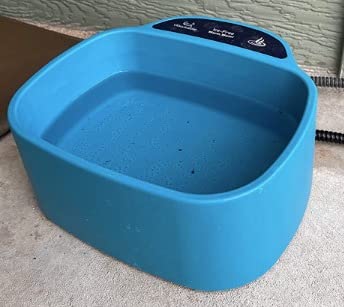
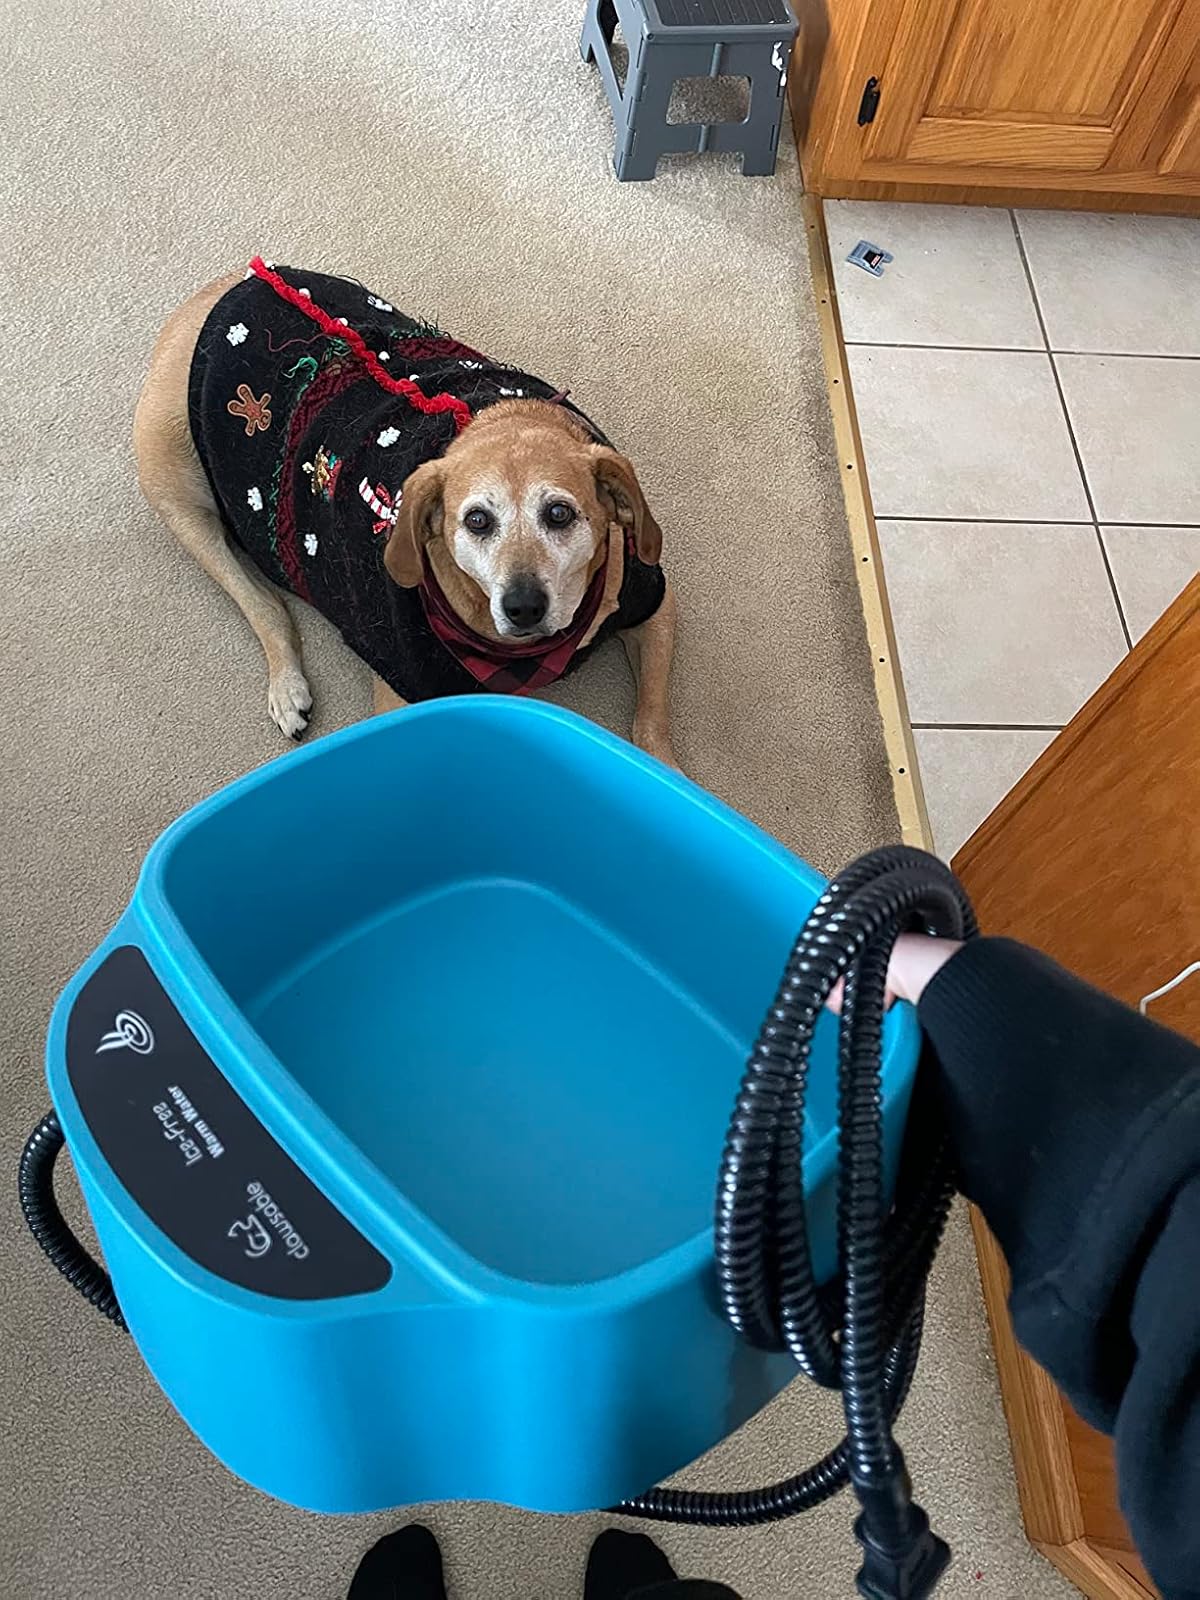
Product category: items_bowl
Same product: yes